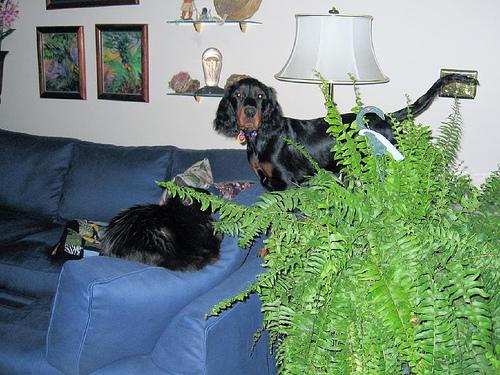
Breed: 228-n000085-Gordon_setter